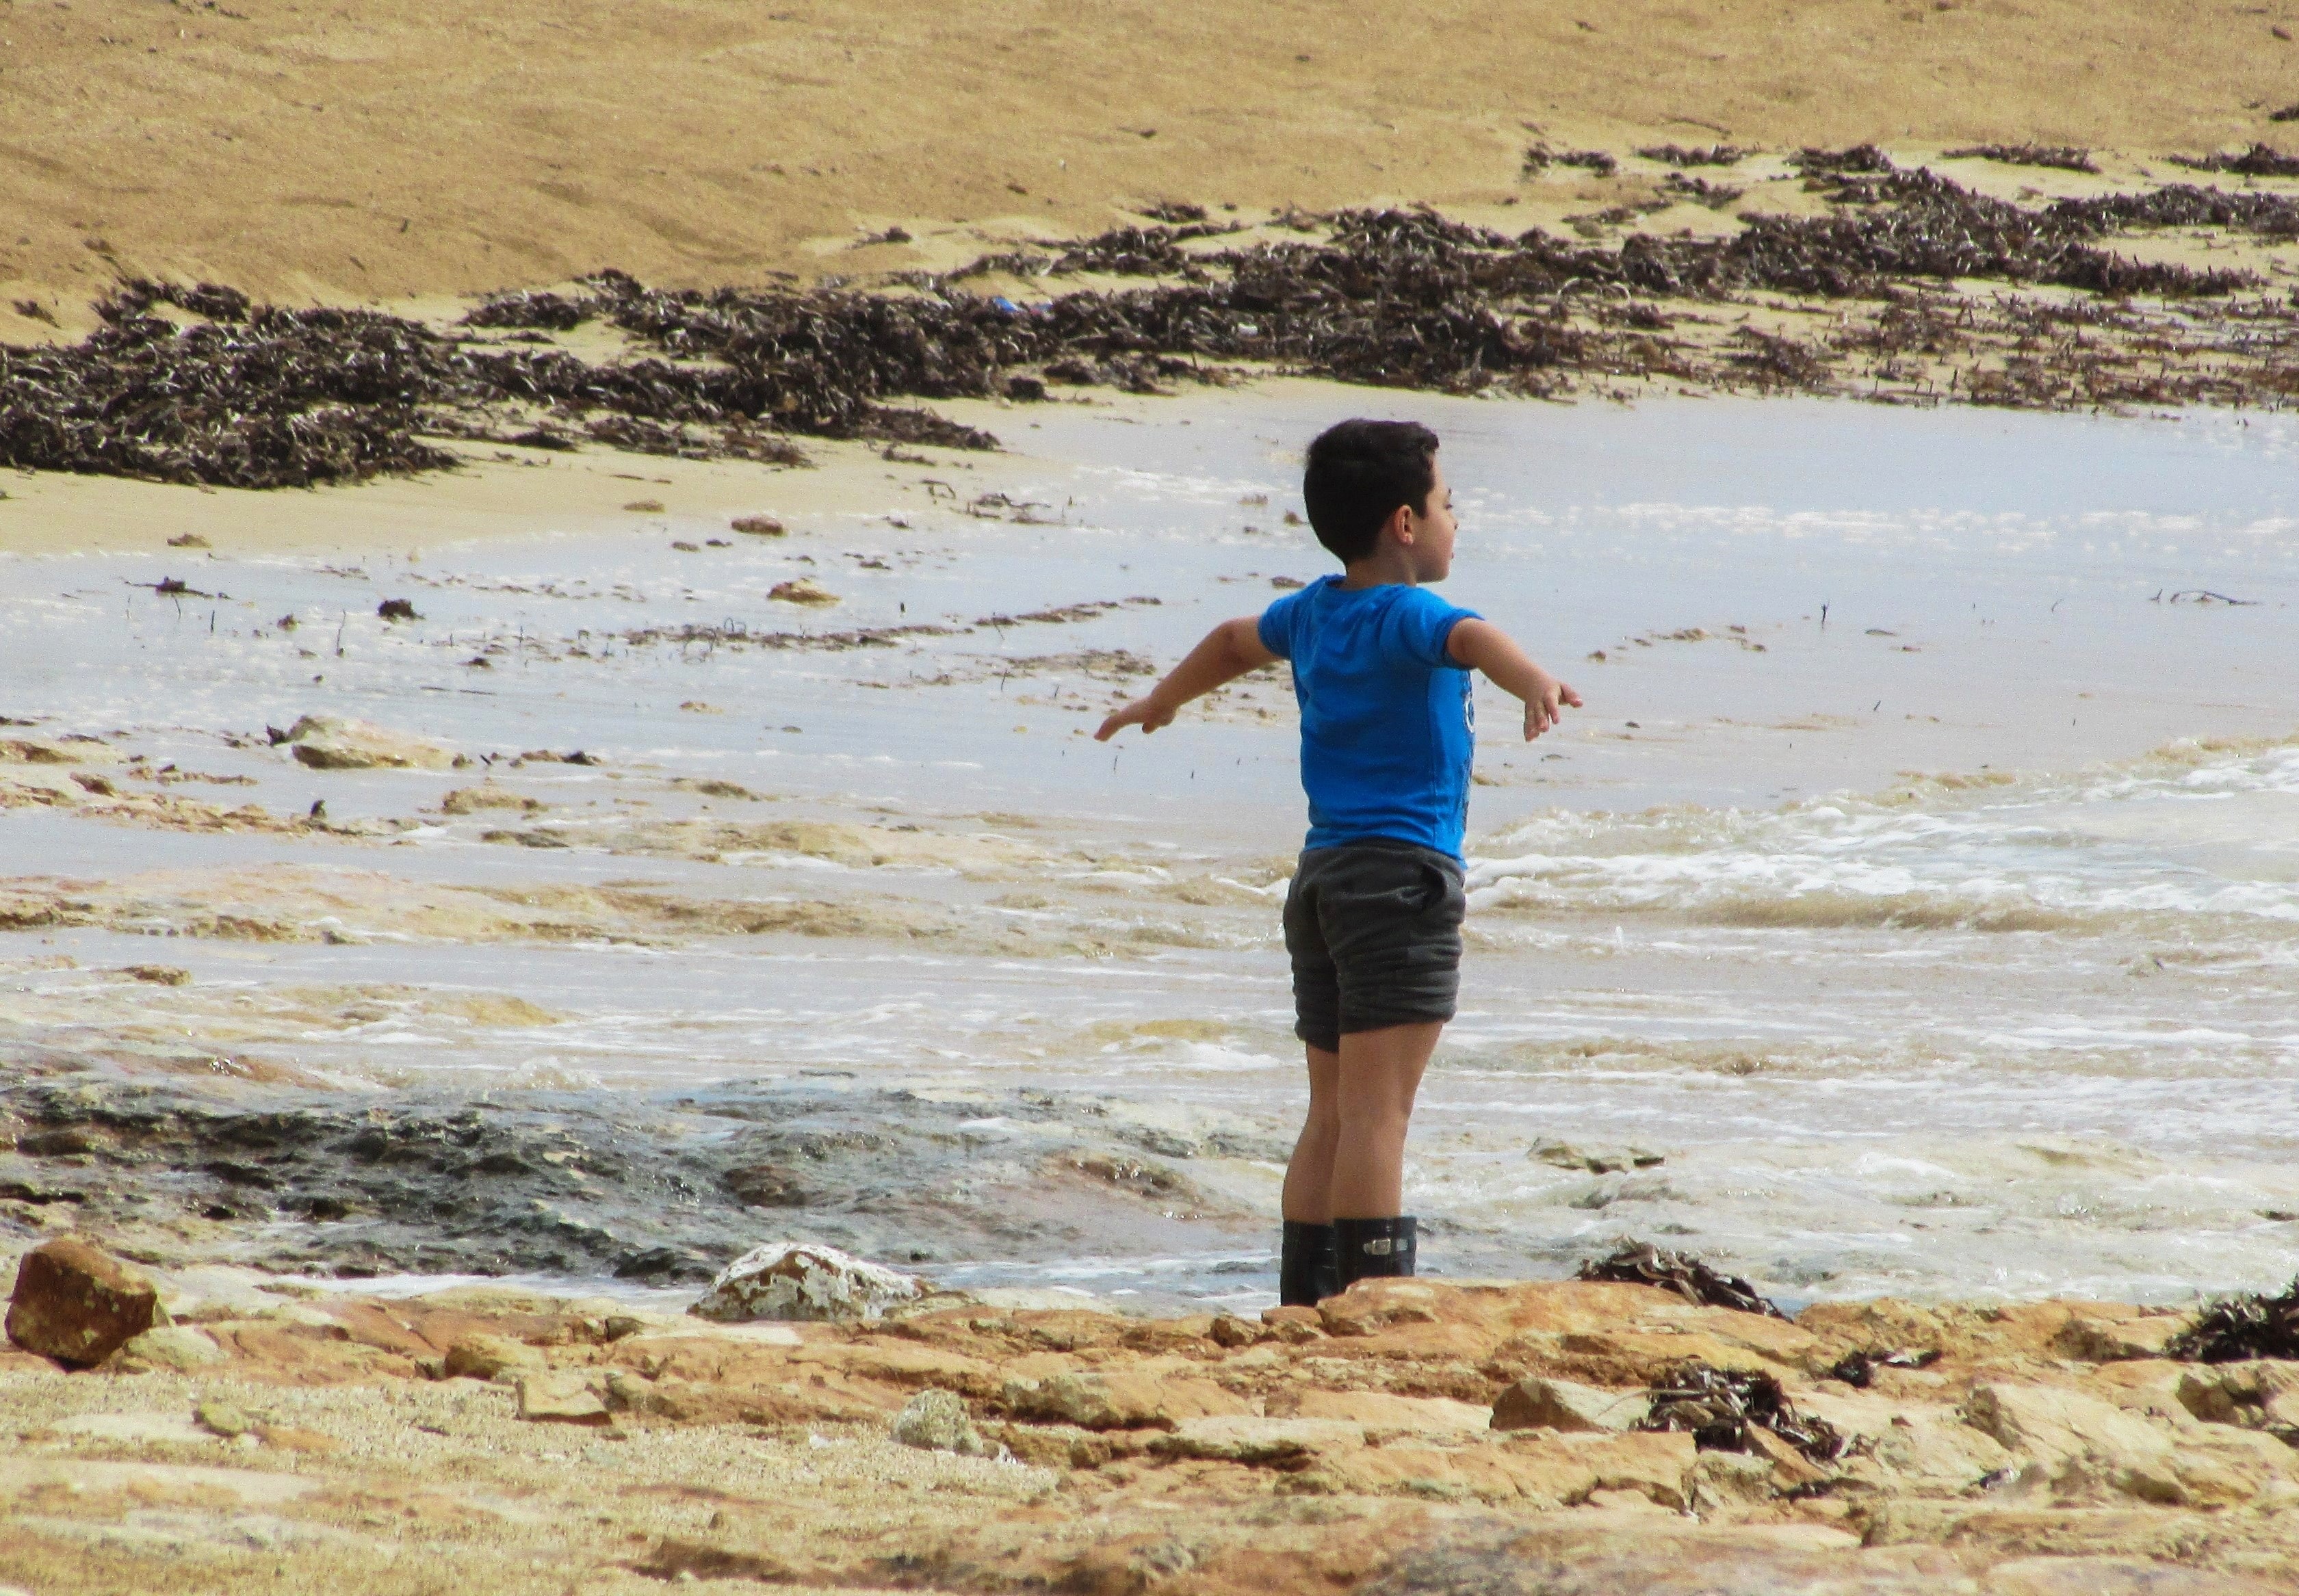
beach, sea, coast, nature, sand, ocean, shore, wave, boy, kid, vacation, child, playing, happy, enjoying